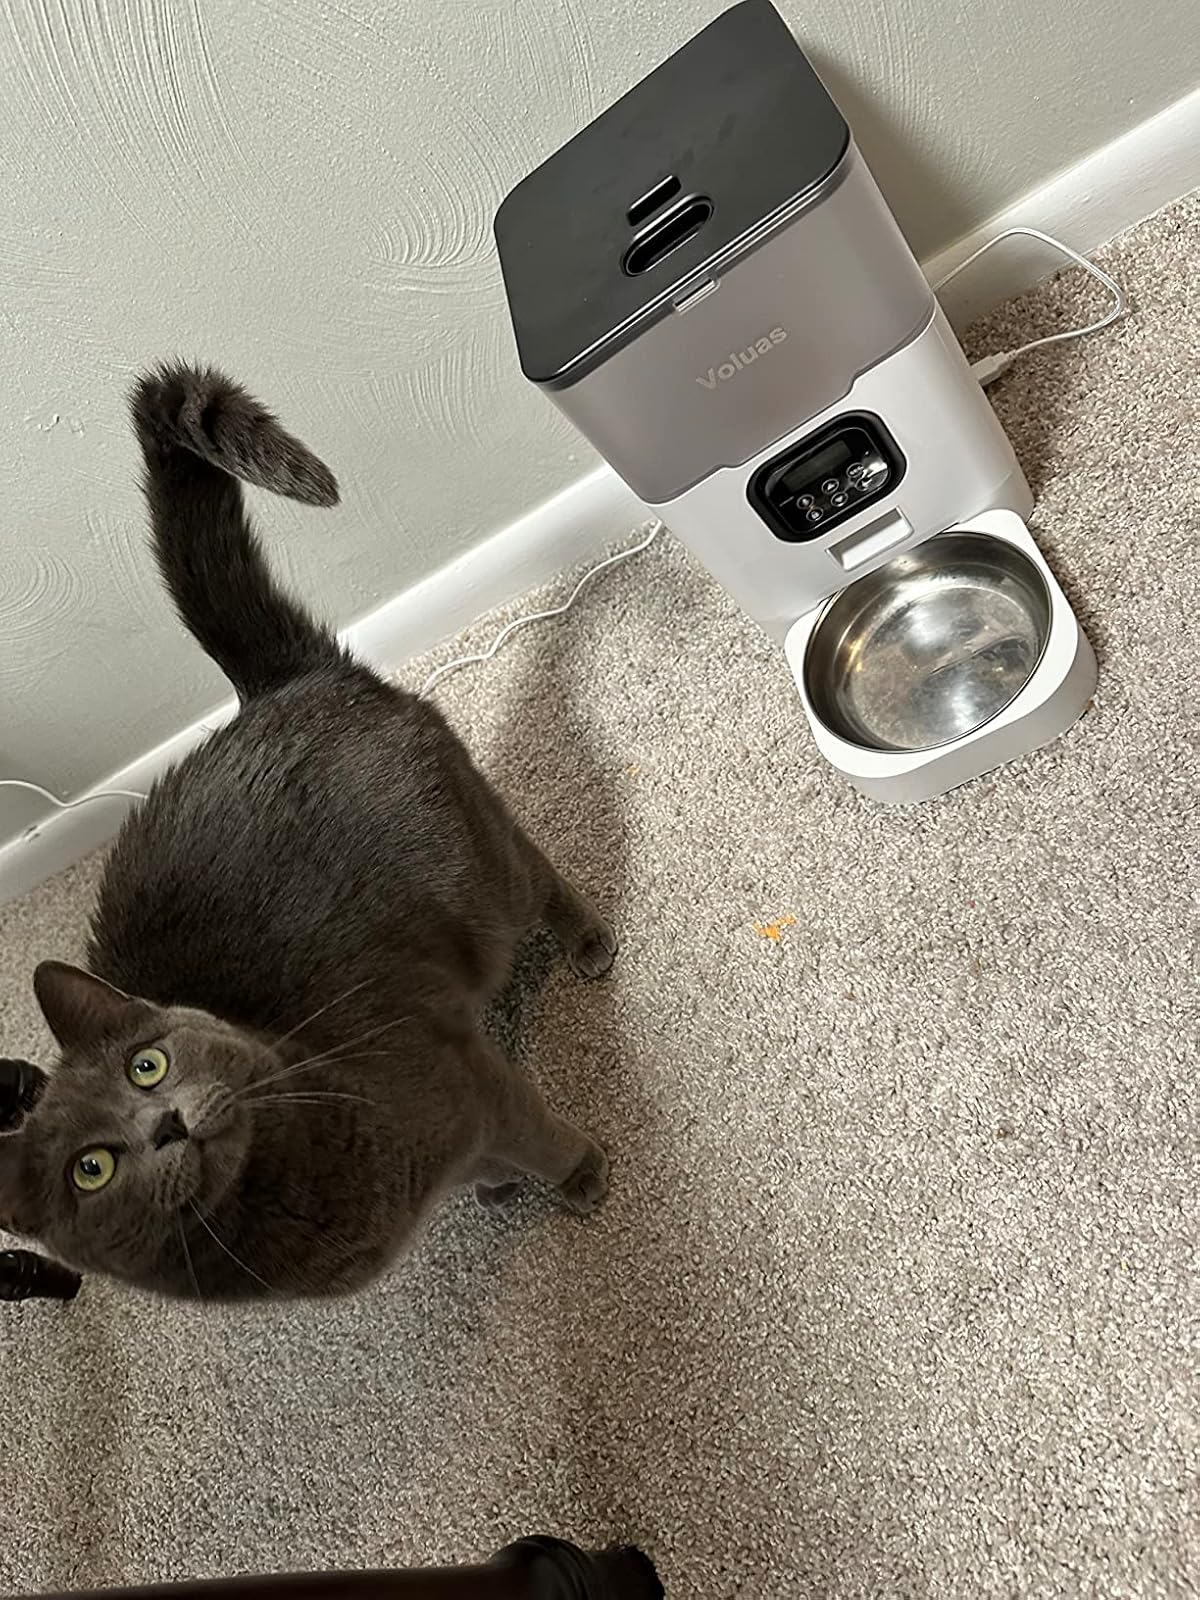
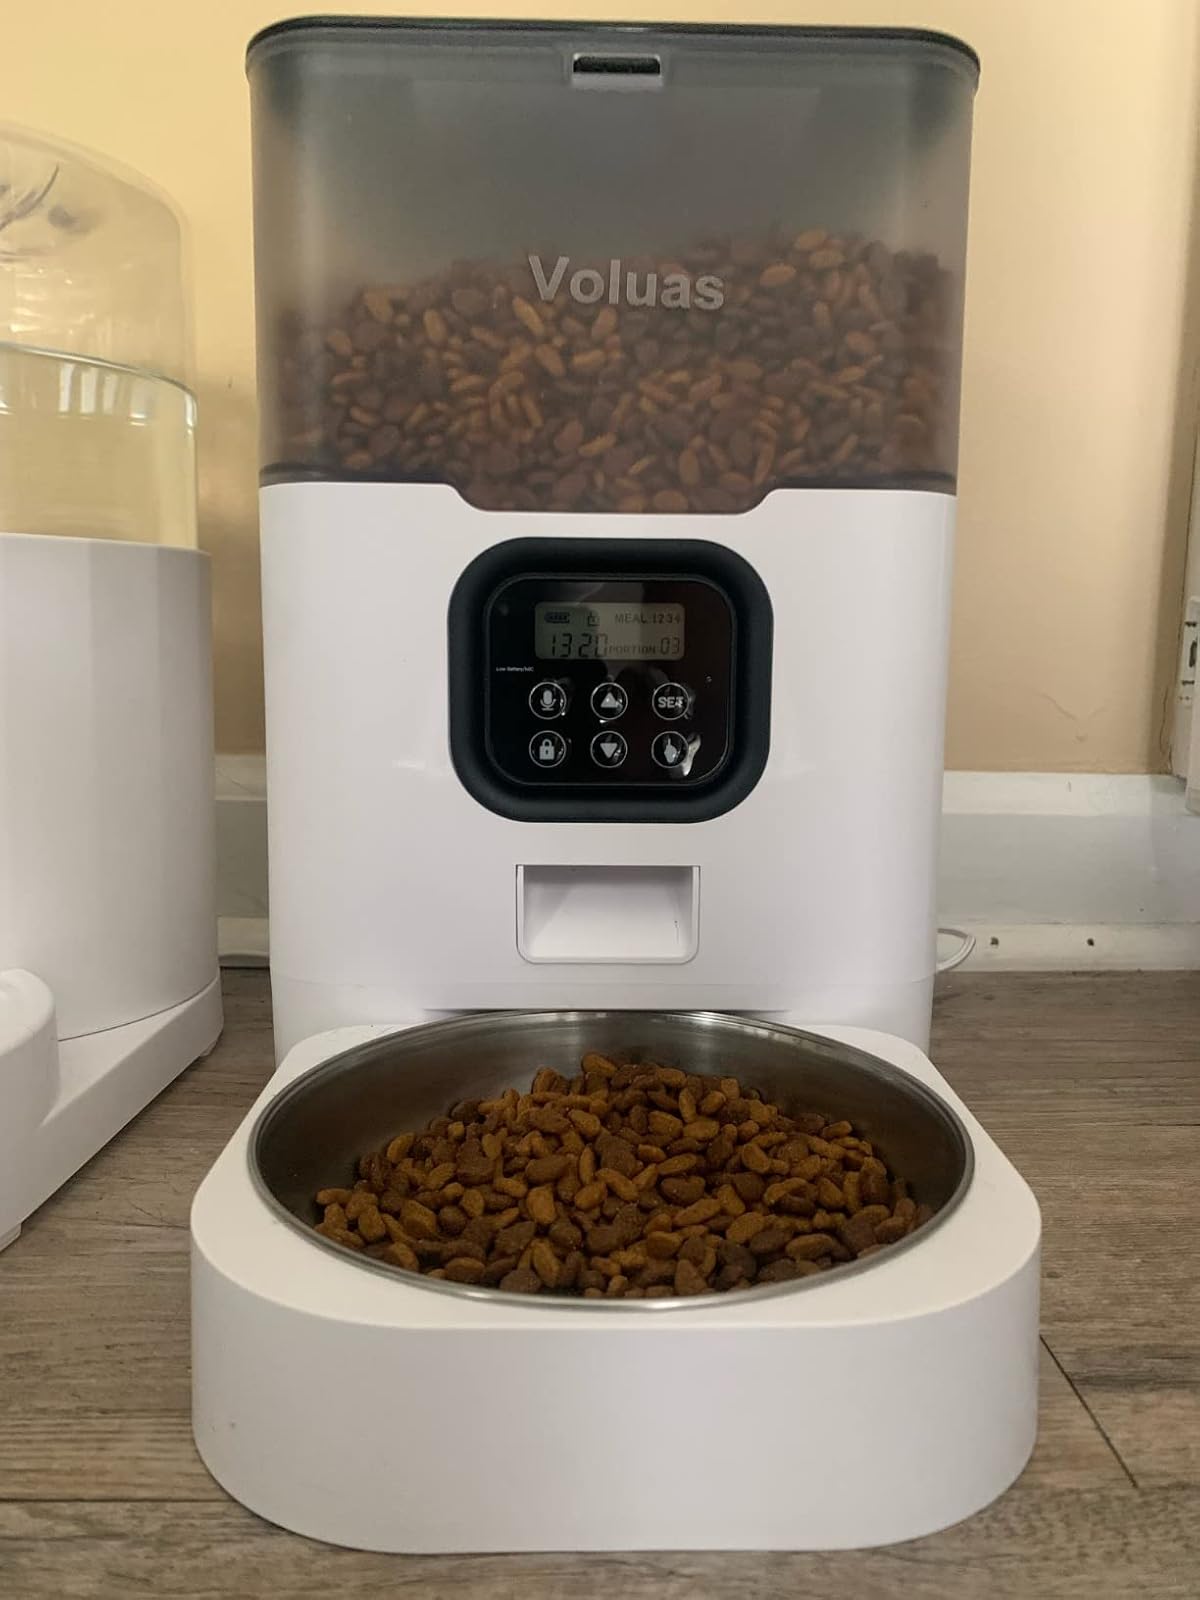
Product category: items_feeder
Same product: yes